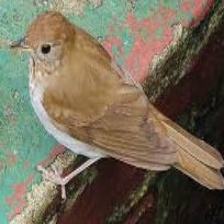
Species: VEERY
Scientific name: CATHARUS FUSCESCENS